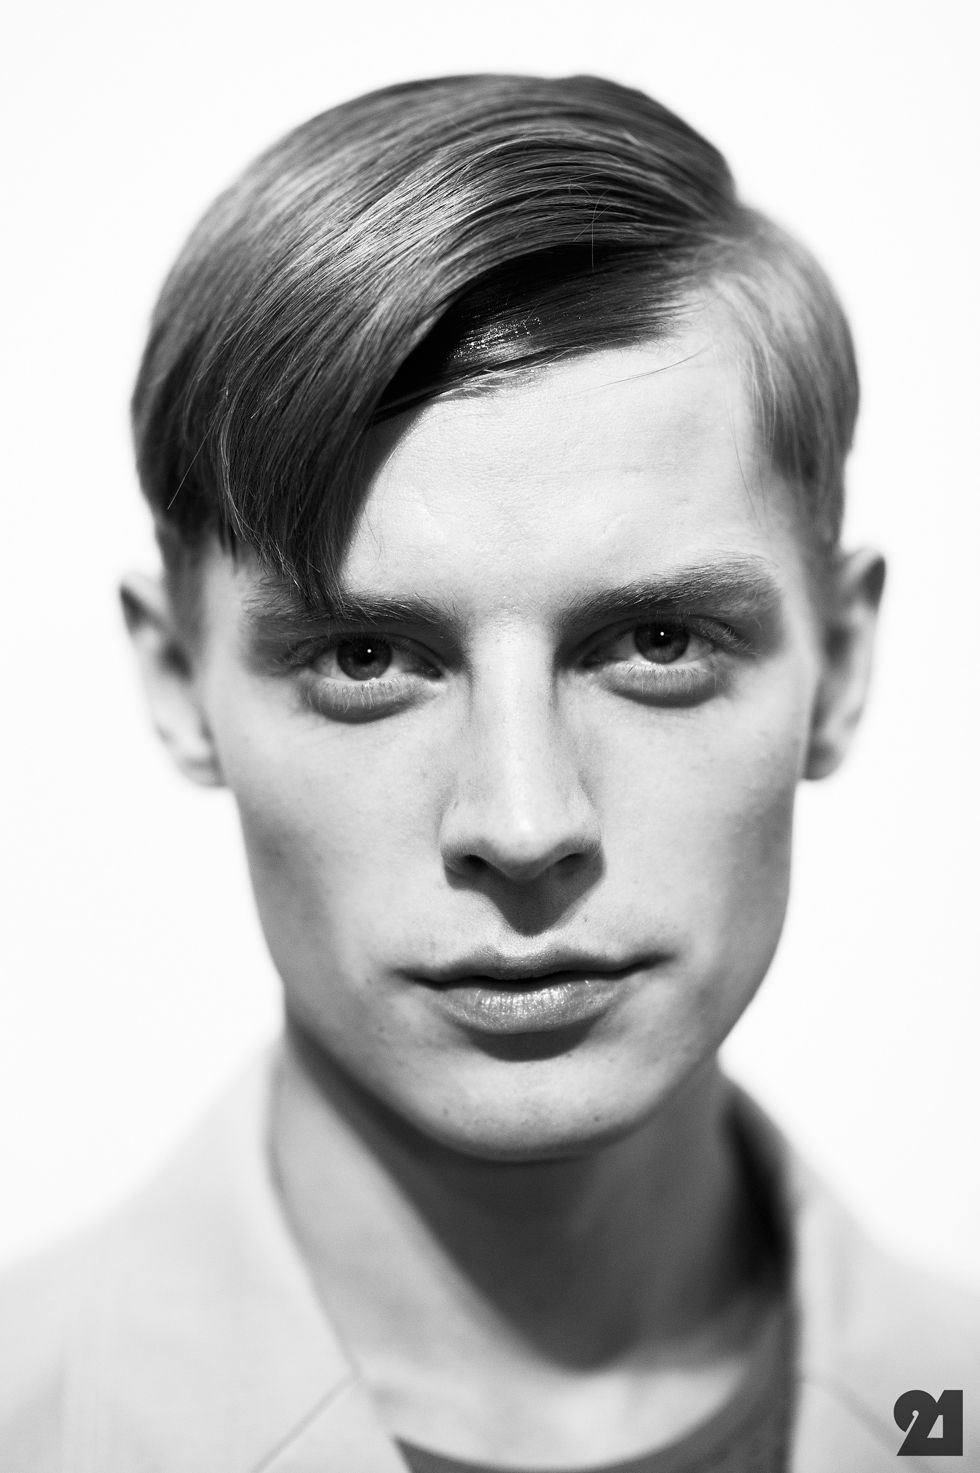
Portrait style: Real Portrait